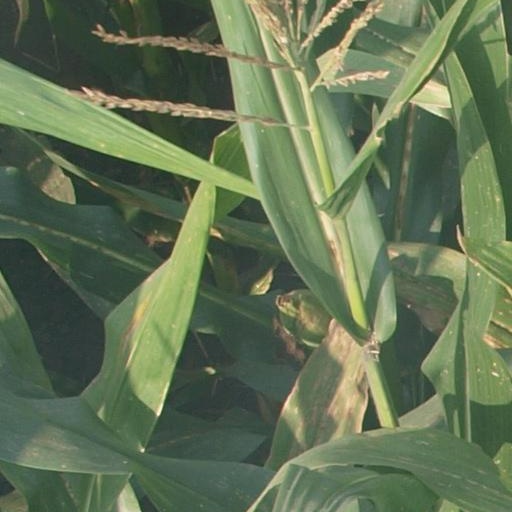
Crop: maize; corn